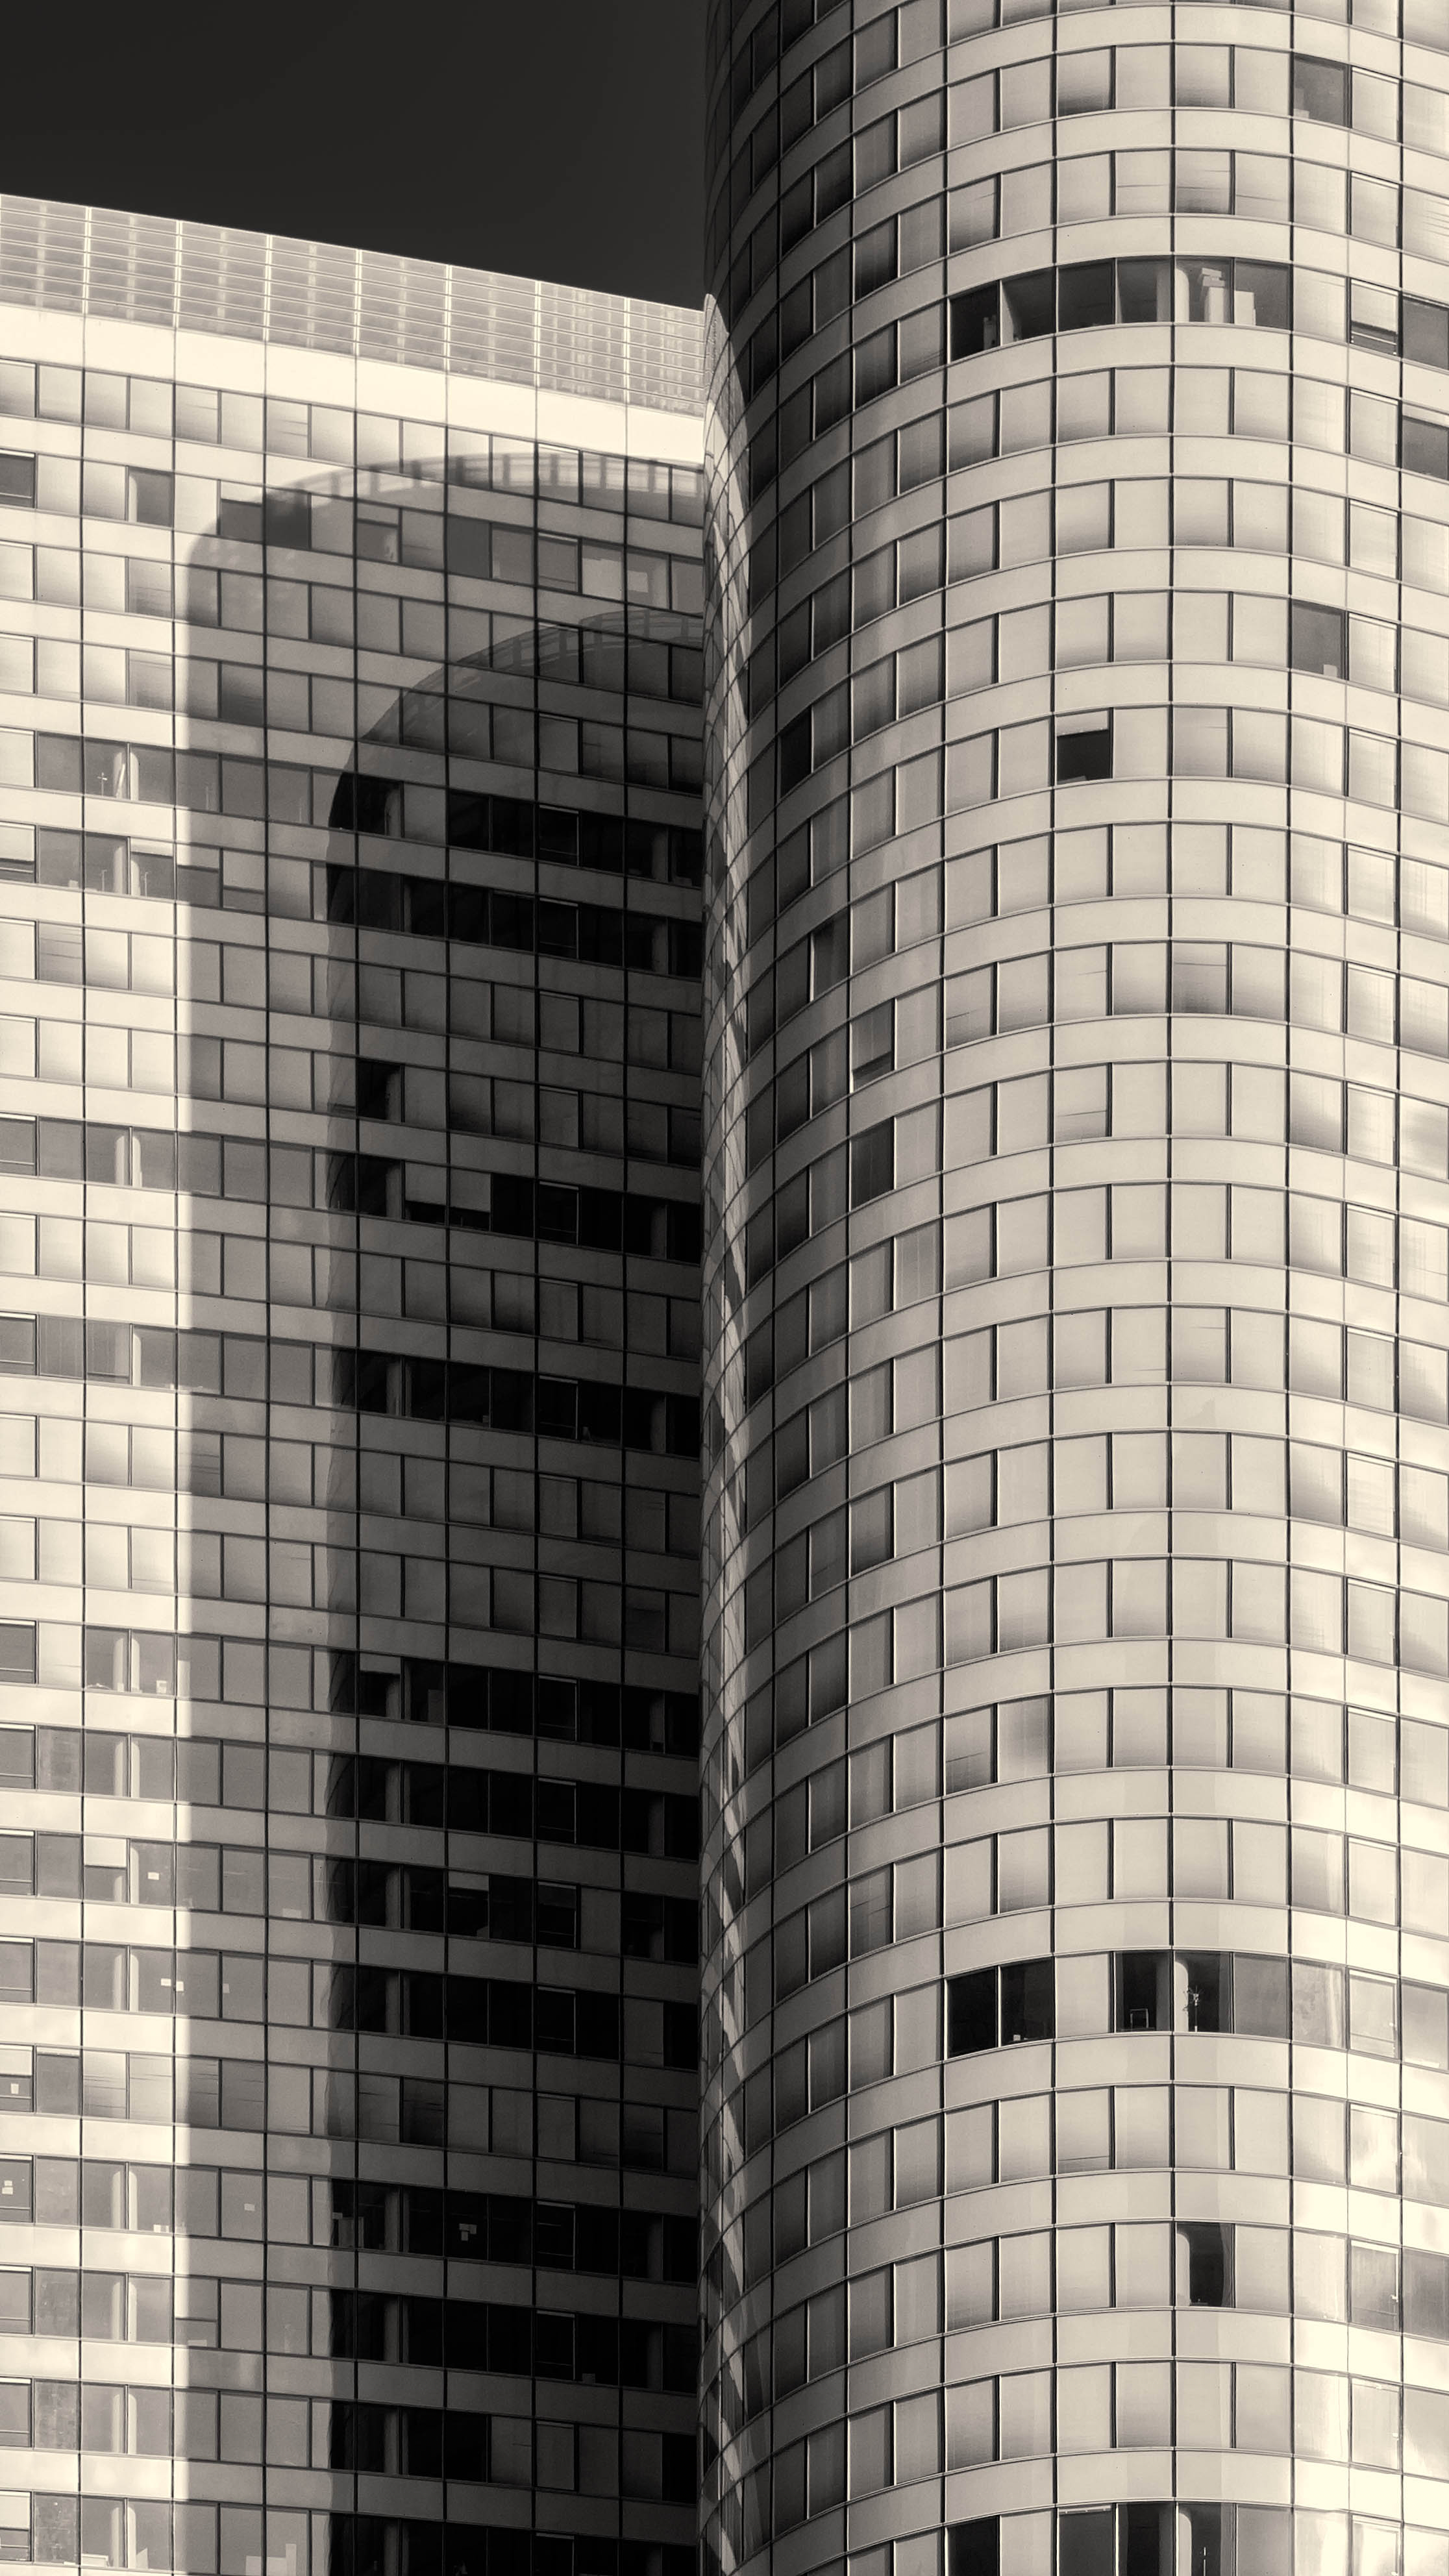
black and white, architecture, structure, building, city, paris, skyscraper, wall, downtown, france, line, facade, monochrome, brick, tower block, places, 2013, symmetry, lumix, panasonic, dmc, lx7, panasoniclumixdmclx7, ledefrance, courbevoie, shape, metropolis, urban area, monochrome photography, brutalist architecture